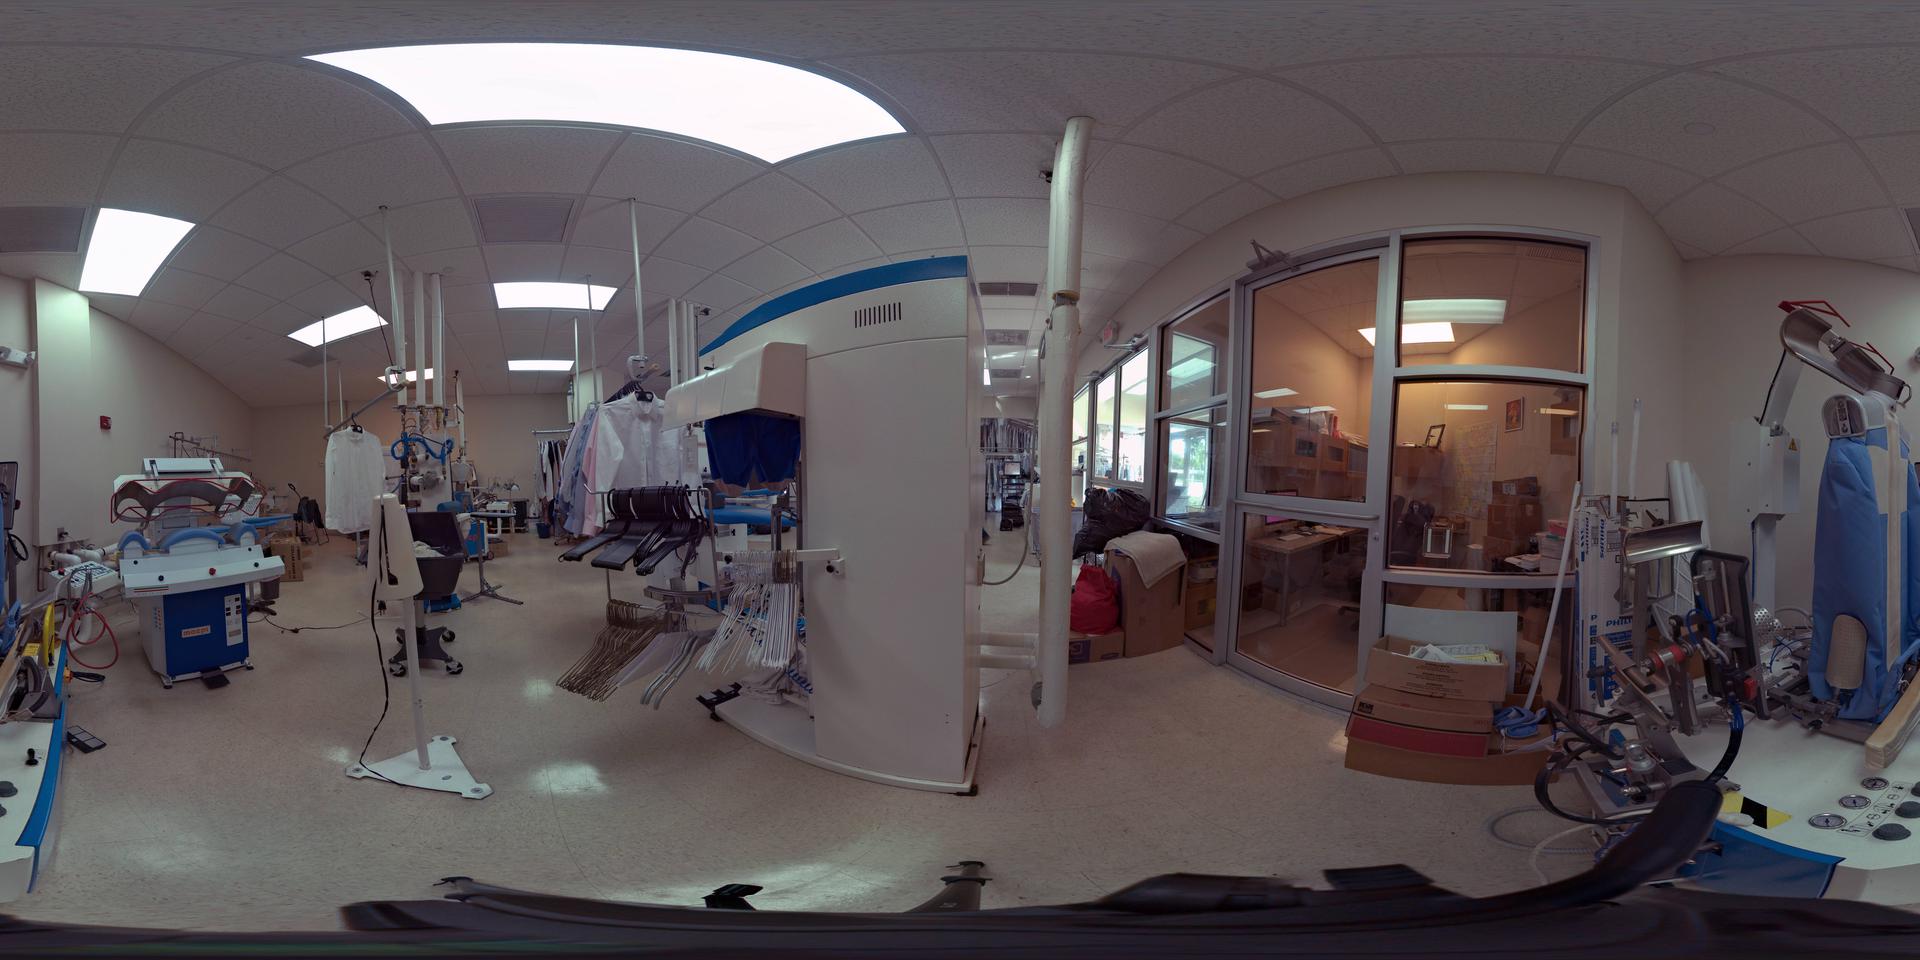
Referred object: Black hanger

Referred object: the white machine with a blue stripe